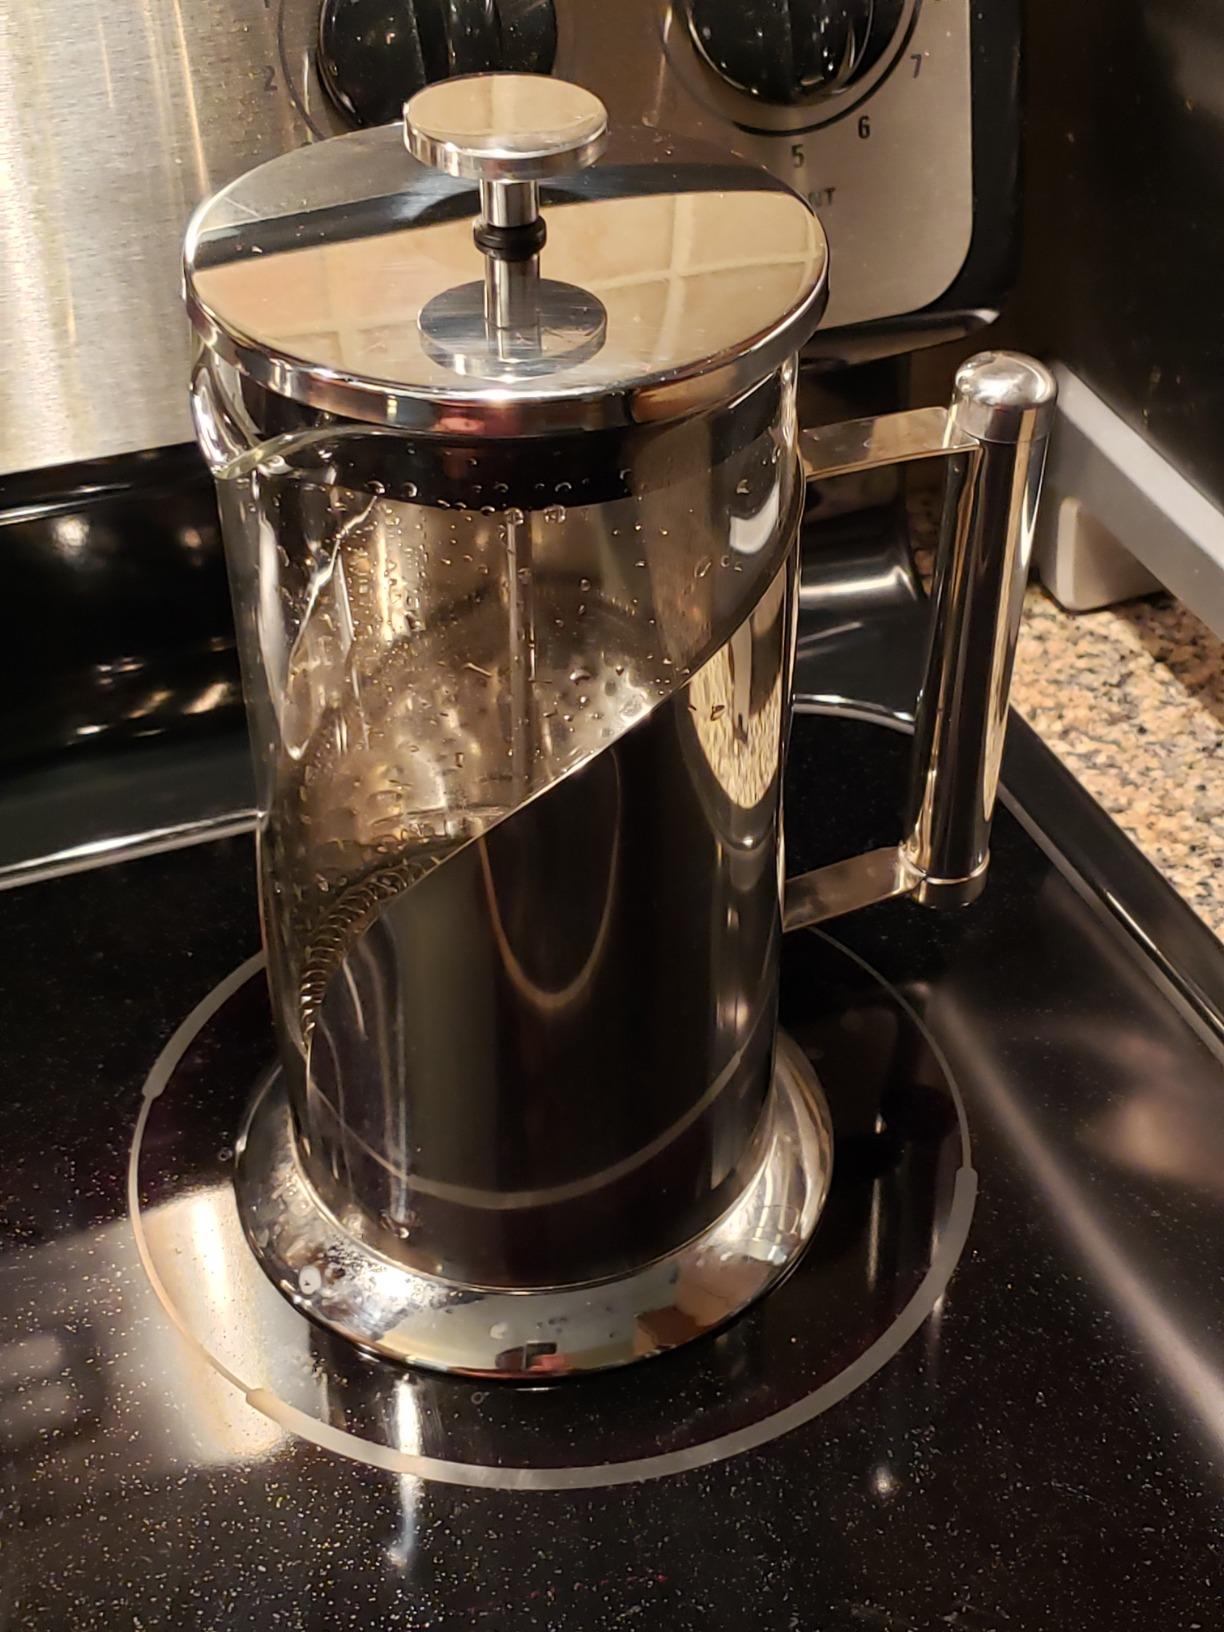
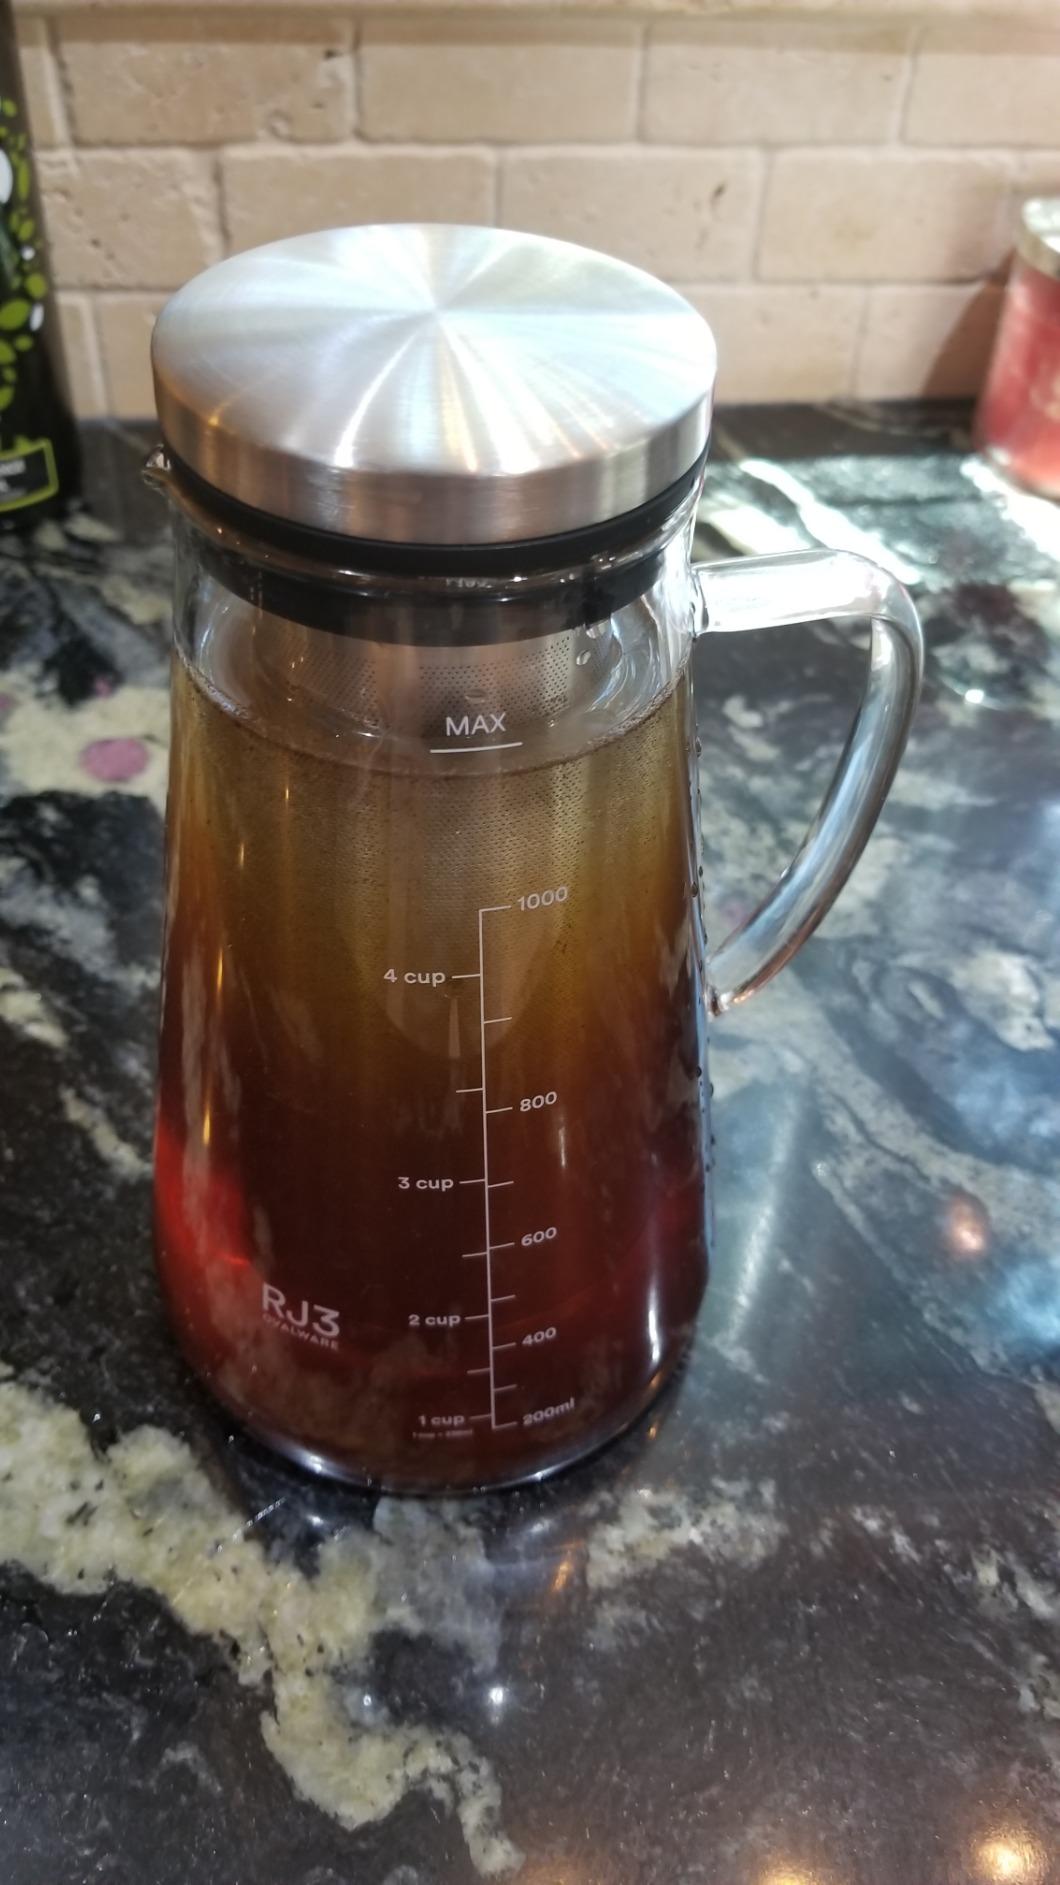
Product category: items_tea
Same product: no